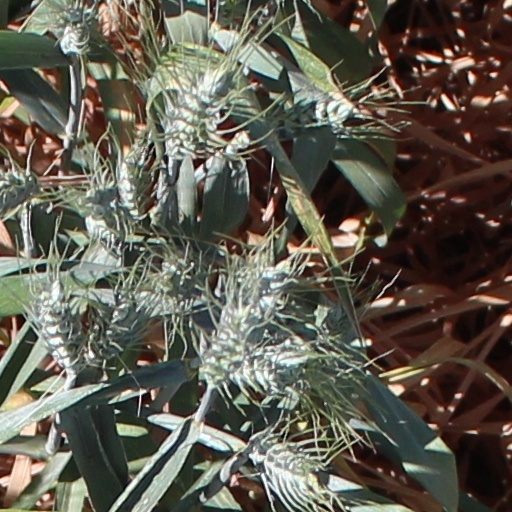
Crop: wheat